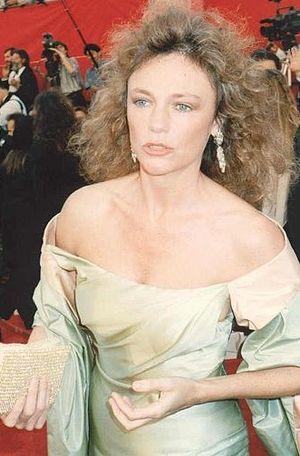
Jacqueline Bisset, née le 13 septembre 1944 à Weybridge dans le district d'Elmbridge, est une actrice britannique.
La Tentation d’Aaron est une comédie romantique américaine de C. Jay Cox, sortie en 2003, avec Steve Sandvoss et Wes Ramsey, qui raconte la rencontre d’un missionnaire mormon « dans le placard » avec son voisin ouvertement gay.